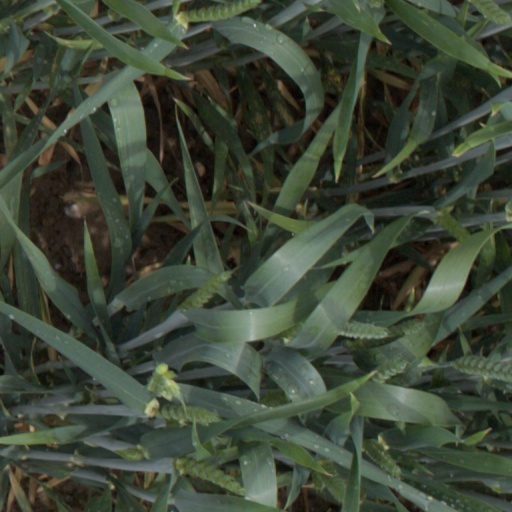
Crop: wheat